Rupal River

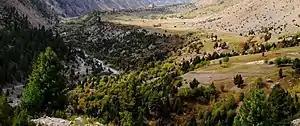
Rupal River as seen from the Lower Rupal Valley.

The Rupal River is an east–west glacial stream rising from the meltwater of the Rupal Glacier in Gilgit-Baltistan region of northern Pakistan. The stream flows through the Rupal Valley, south of Nanga Parbat, before turning northeast to the village of Tarashing. The Rupal drains into the Astore River, which eventually reaches the Indus near Jaglot.